Asunción province

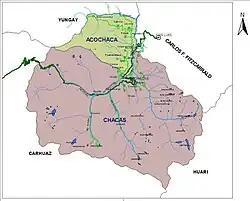
Political map of the province of Asunción

Asunción is one of the 20 provinces of the Ancash Region in Peru. One of the smallest provinces of the region, it is located in the heart of the region's central highlands, on the eastern slopes of the Cordillera Blanca, in the eastern area of the Ancash Region at a distance of 121 km from the city of Huaraz, the capital of the region, and 521 km from the city of Lima. Chacas, the capital of the province, is located about 3,350 m high in the midst of extremely rugged terrain.